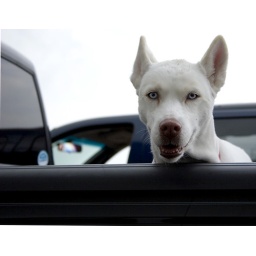
This dog was in the truck next to us when we were on the ferry in Galveston, TX.